Black dogfish

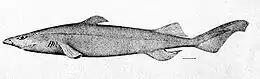
Early illustration of a black dogfish

The first known specimen of the black dogfish was collected near Julianehåb in Greenland and described by Danish zoologist Johannes Reinhardt in his 1825 "Ichthyologiske bidrag". Reinhardt gave it the name "Spinax fabricii" in honor of missionary and naturalist Otto Fabricius, who pioneered the study of Greenlandic fishes. German biologists Johannes Müller and Jakob Henle, in their 1839–41 "Systematische Beschreibung der Plagiostomen", created the new genus "Centroscyllium" for this species.